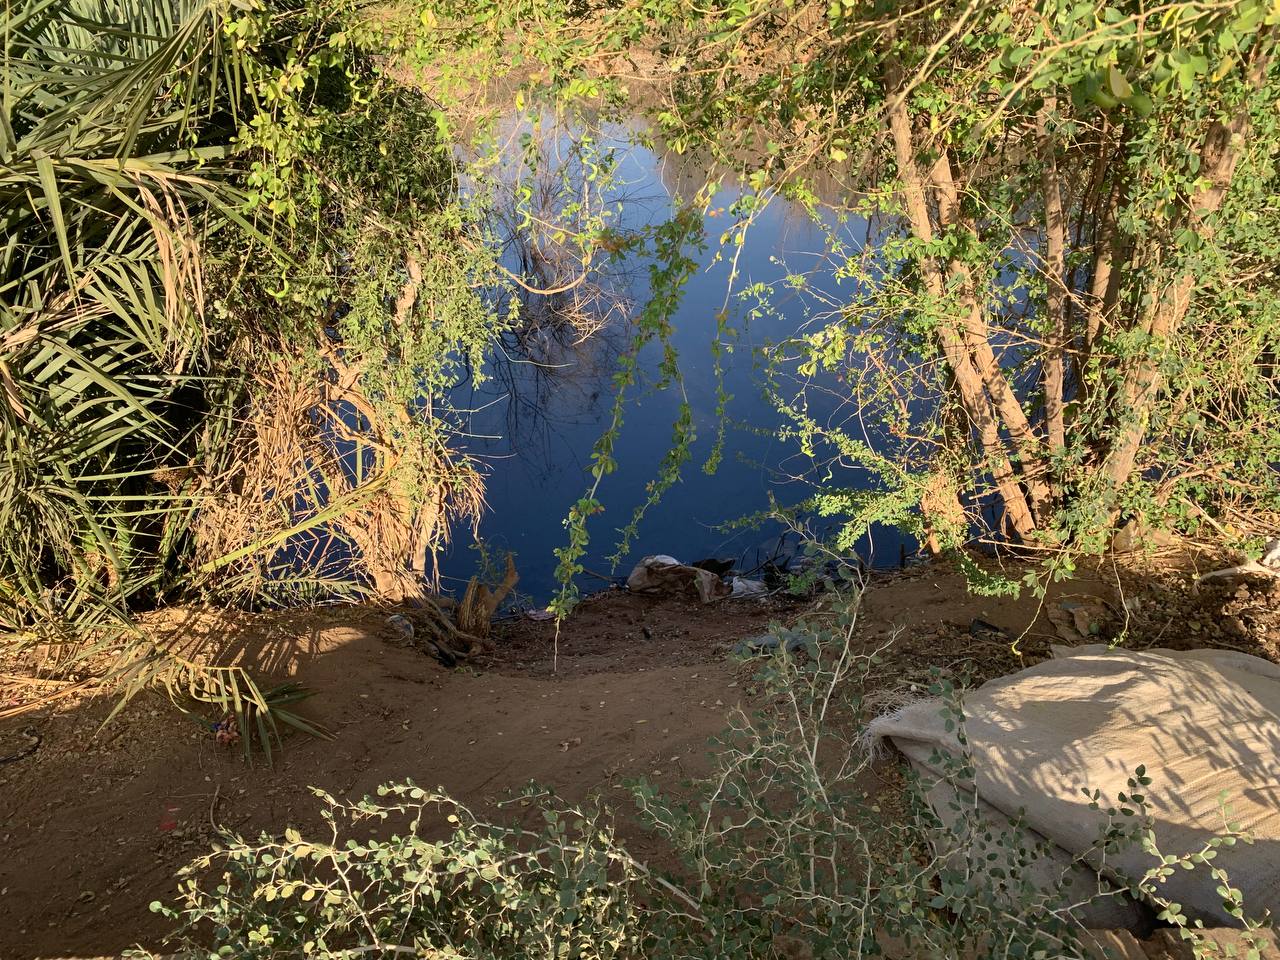
الوصف بالفصحى: مياه ترعة بين أشجار كثيرة
الوصف بالعامية السودانية: موية ترعة بين شجر كتير
التصنيف: Nature & Landscape
التصنيف الفرعي: Water Bodies